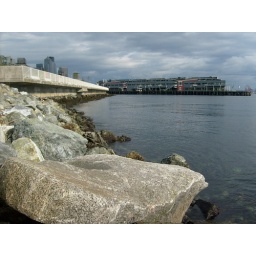
A rock like furniture near the beach at the Olympic Sculpture Park, Seattle, Washington, May 2007